Shashi, Jingzhou

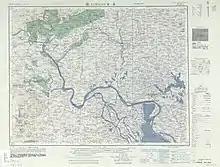
Map including Shashi (labeled as SHA-SHIH (SHASI) ) (1953)

The Roman Catholic Apostolic Prefecture of Shashi or Shasi / Shasien(sis) (Latin adjective) was established on 7 July 1936, on territory split off from the then Apostolic Vicariate of Yichang (now a diocese), bordering on that, on the dioceses Hanyang and Puqi and on the Apostolic prefecture of Lixian.